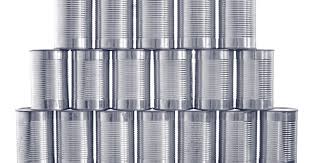
Waste category: metal